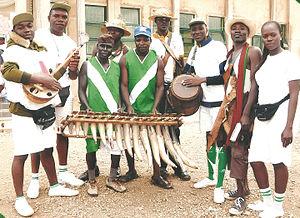
Le Nigeria, ou Nigéria, en forme longue la république fédérale du Nigeria, est un pays d'Afrique de l'Ouest situé dans le golfe de Guinée. Avec plus de 203 millions d'habitants en 2018, le Nigeria est le pays le plus peuplé d'Afrique et le septième pays du monde par son nombre d'habitants.